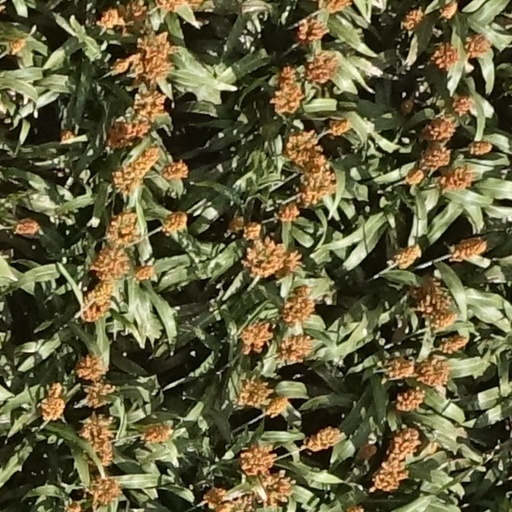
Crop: sorghum